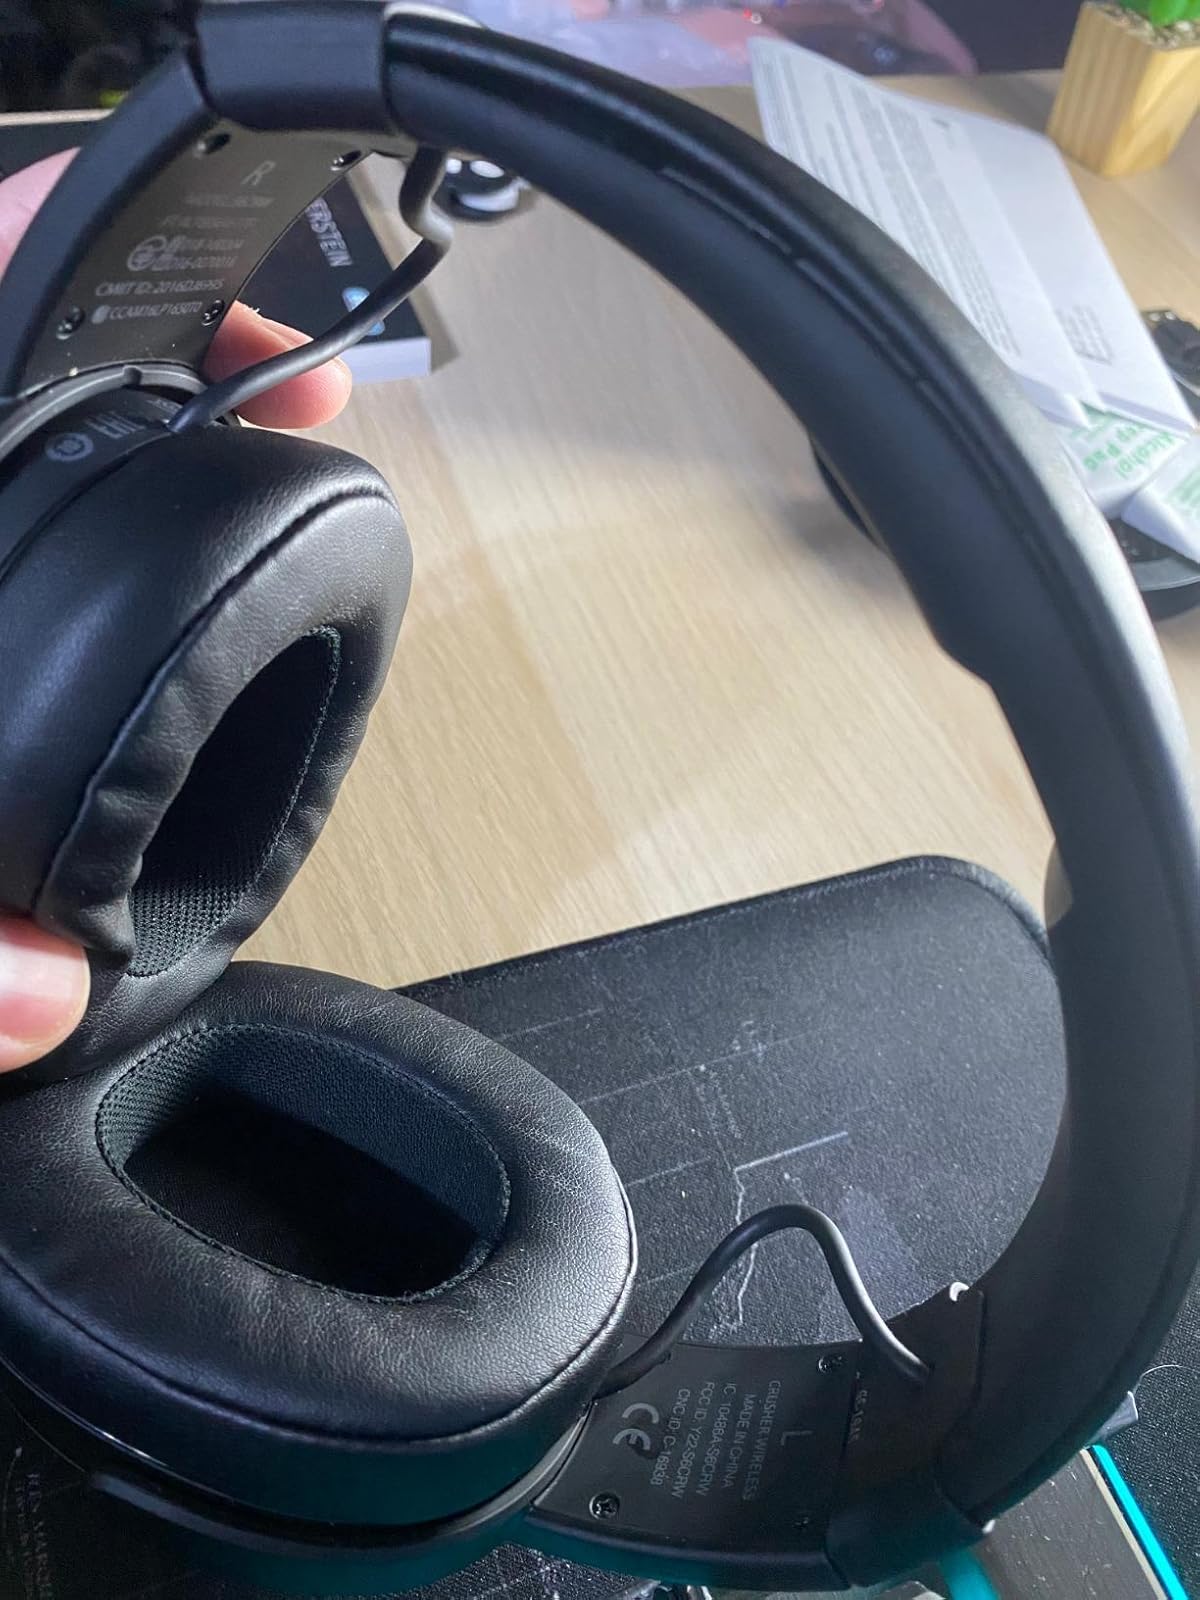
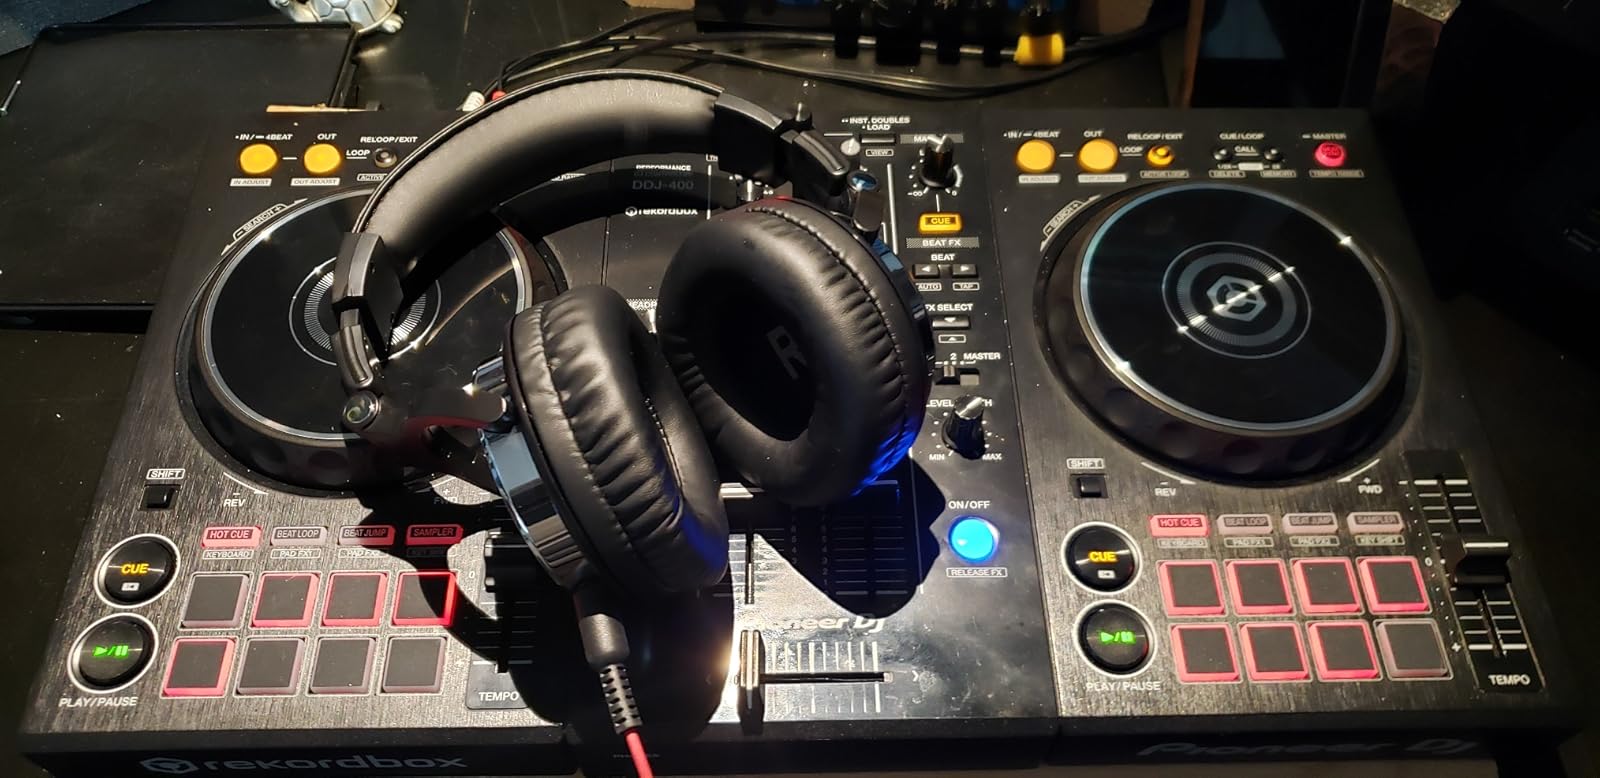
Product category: headphones
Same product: no